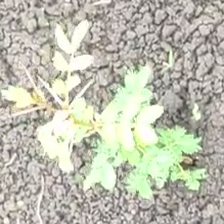
Weed species: Dwarf_cassia_(Chamaecrista pumila)